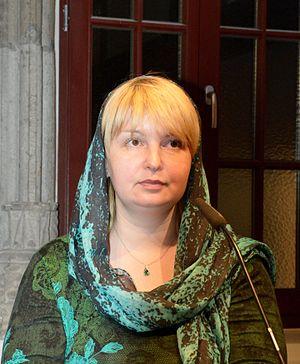
Polina Viktorovna Jerebtsova, née le 20 mars 1985, à Grozny en Tchétchènie, est une poétesse et écrivain russe auteur du Journal de Polina qui a été traduit dans de nombreuses langues européennes.